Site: brandenburg
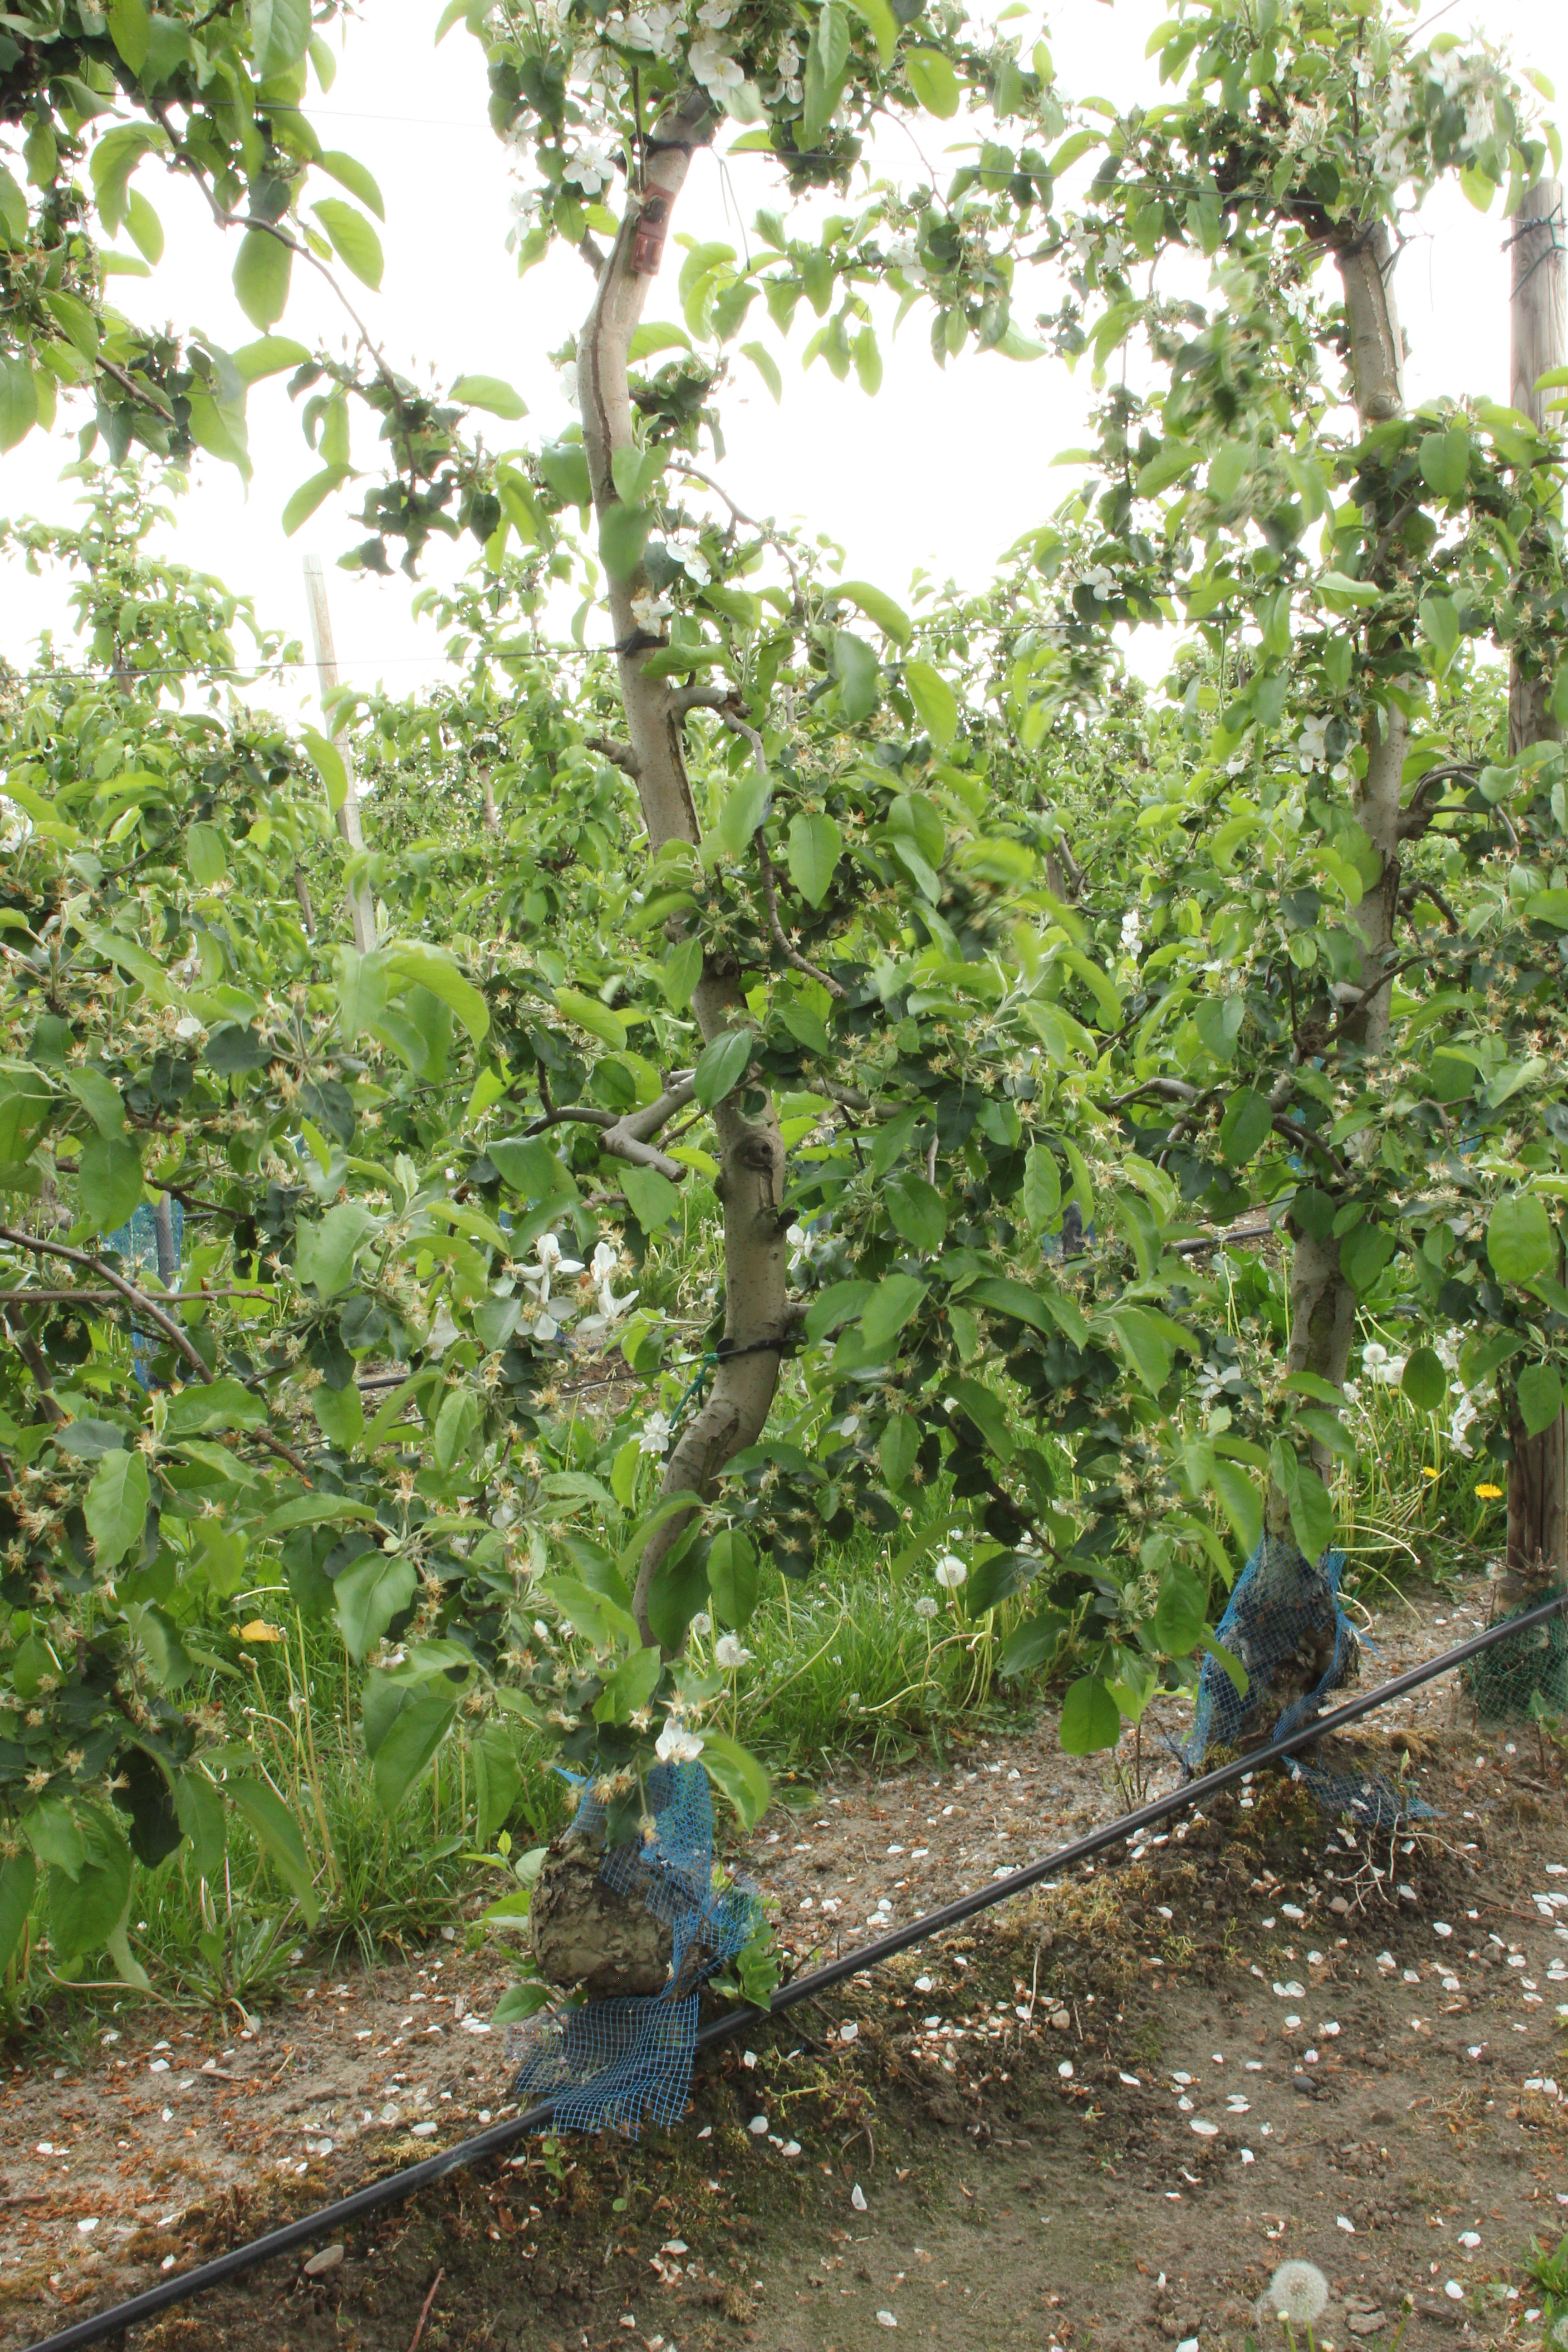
Growth stage (BBCH 67): Flowering